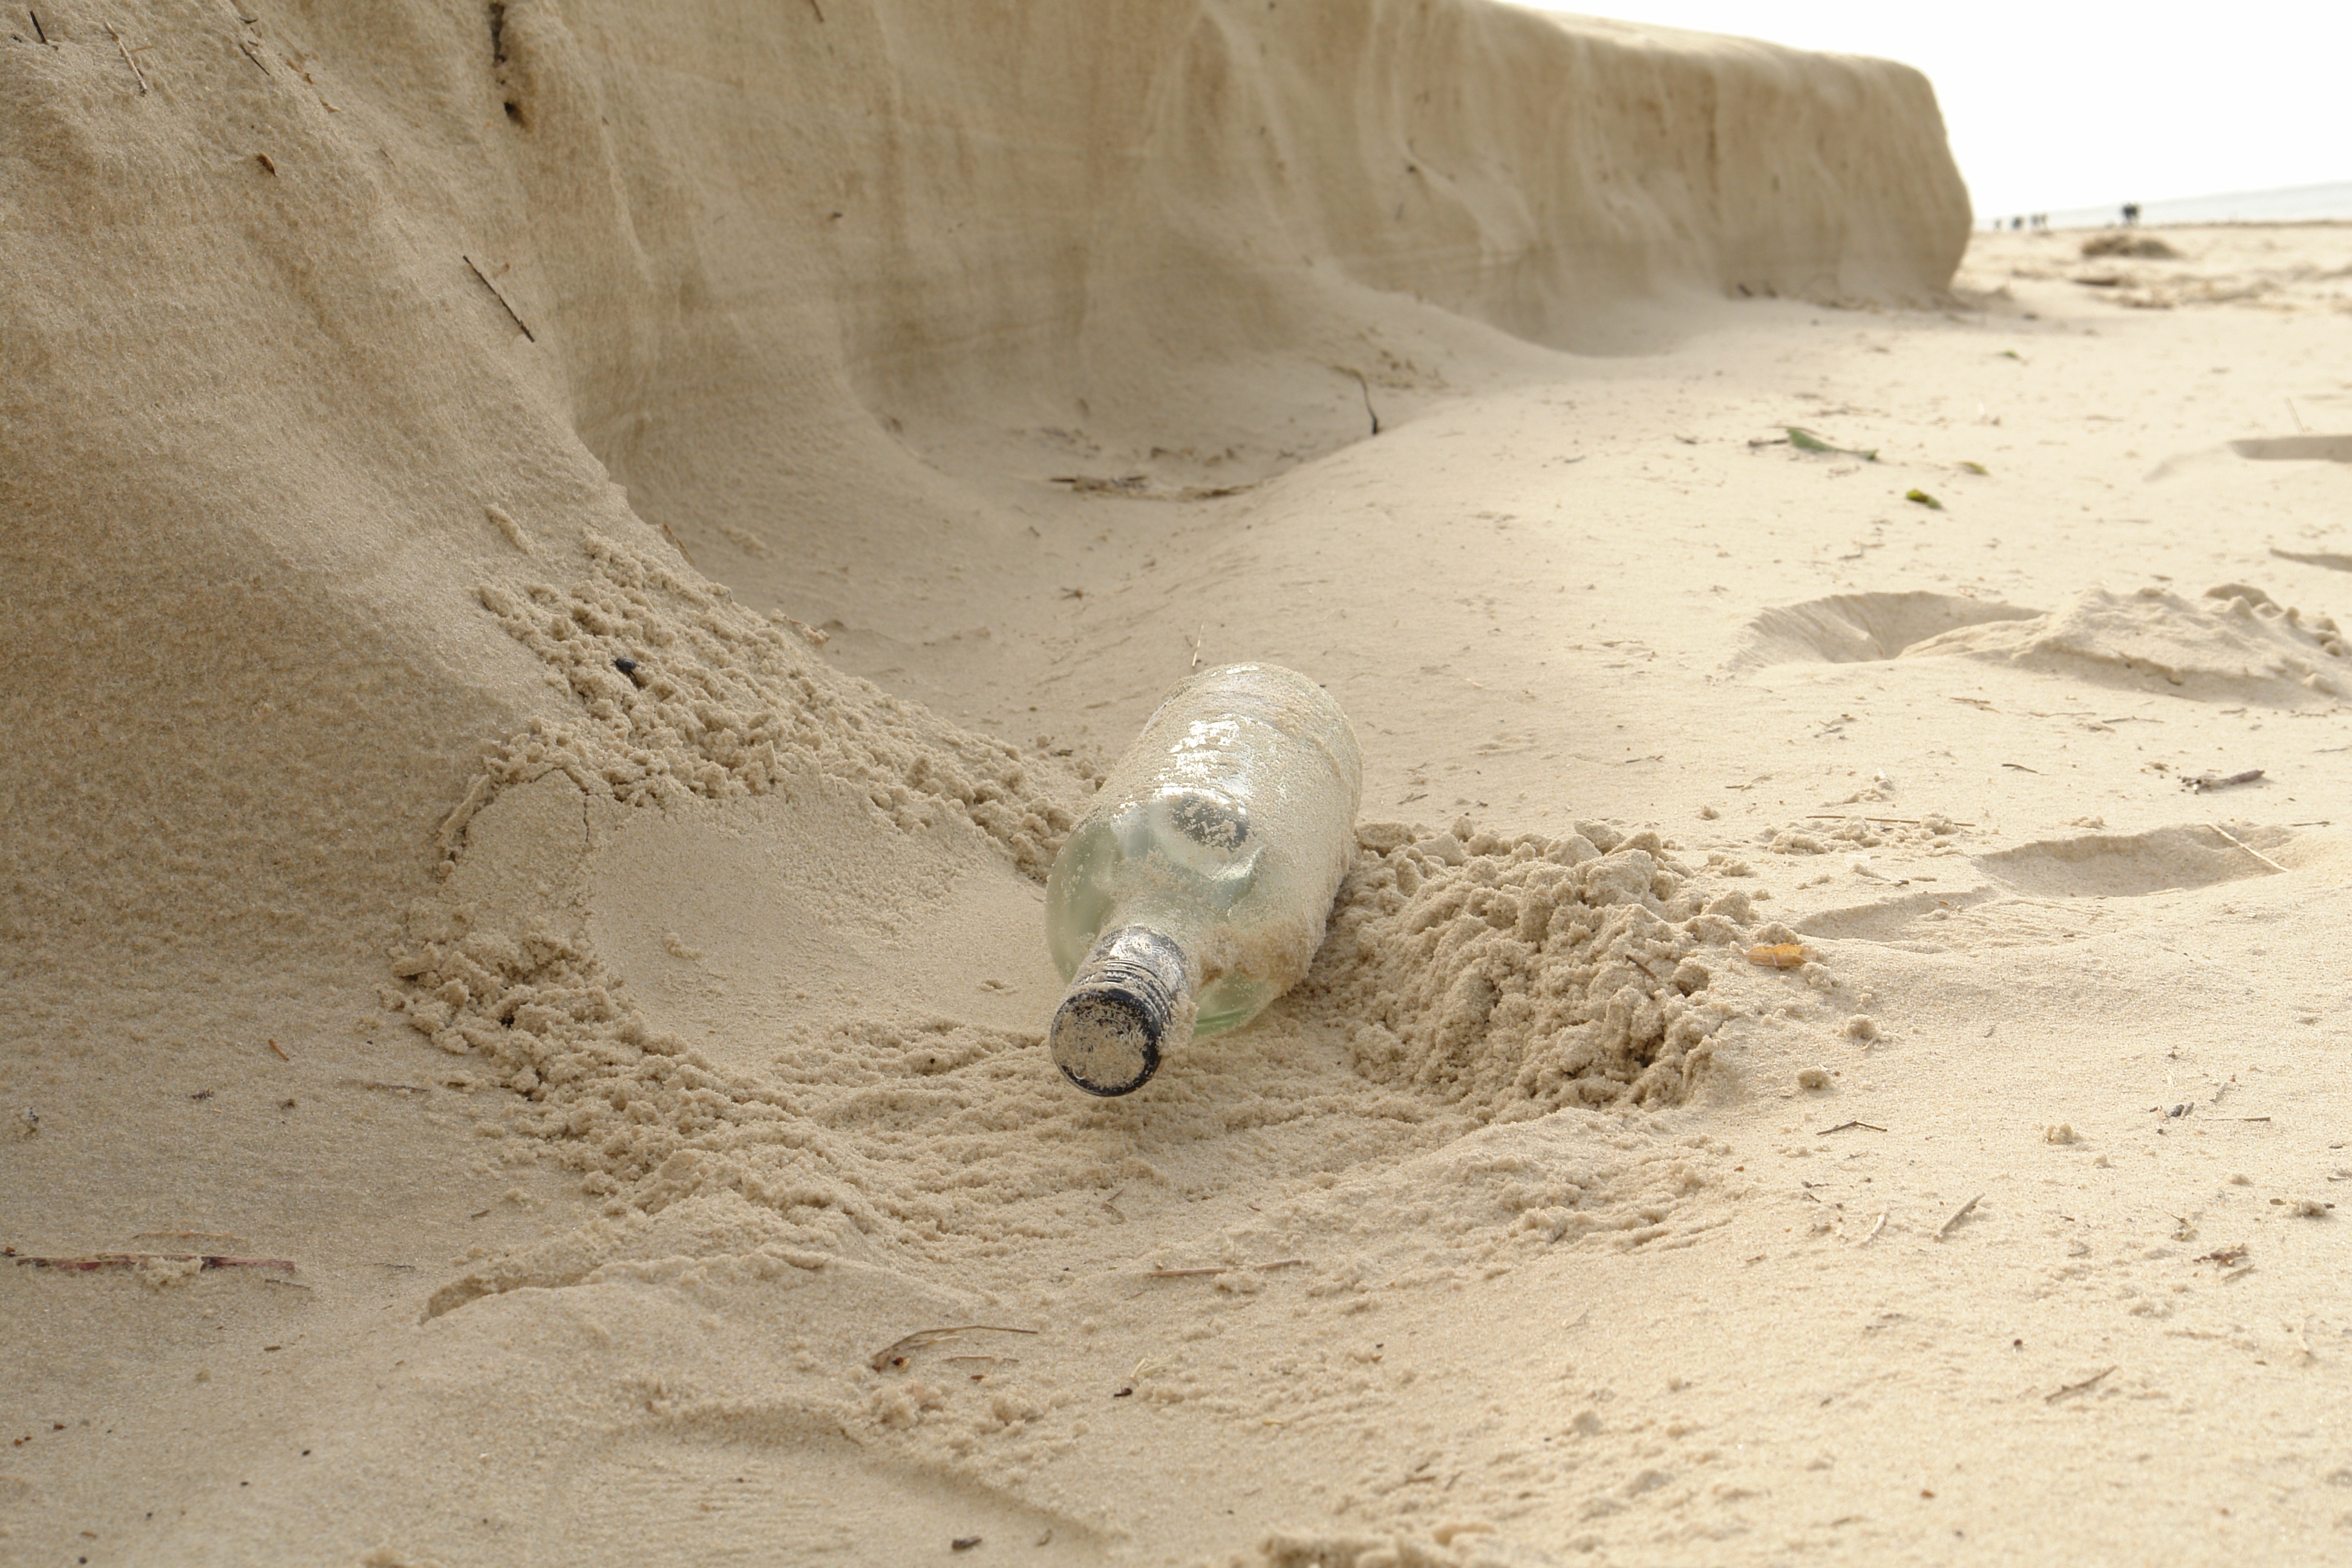
beach, sea, sand, bottle, material, north sea, wadi, message in a bottle, spiekeroog, natural environment